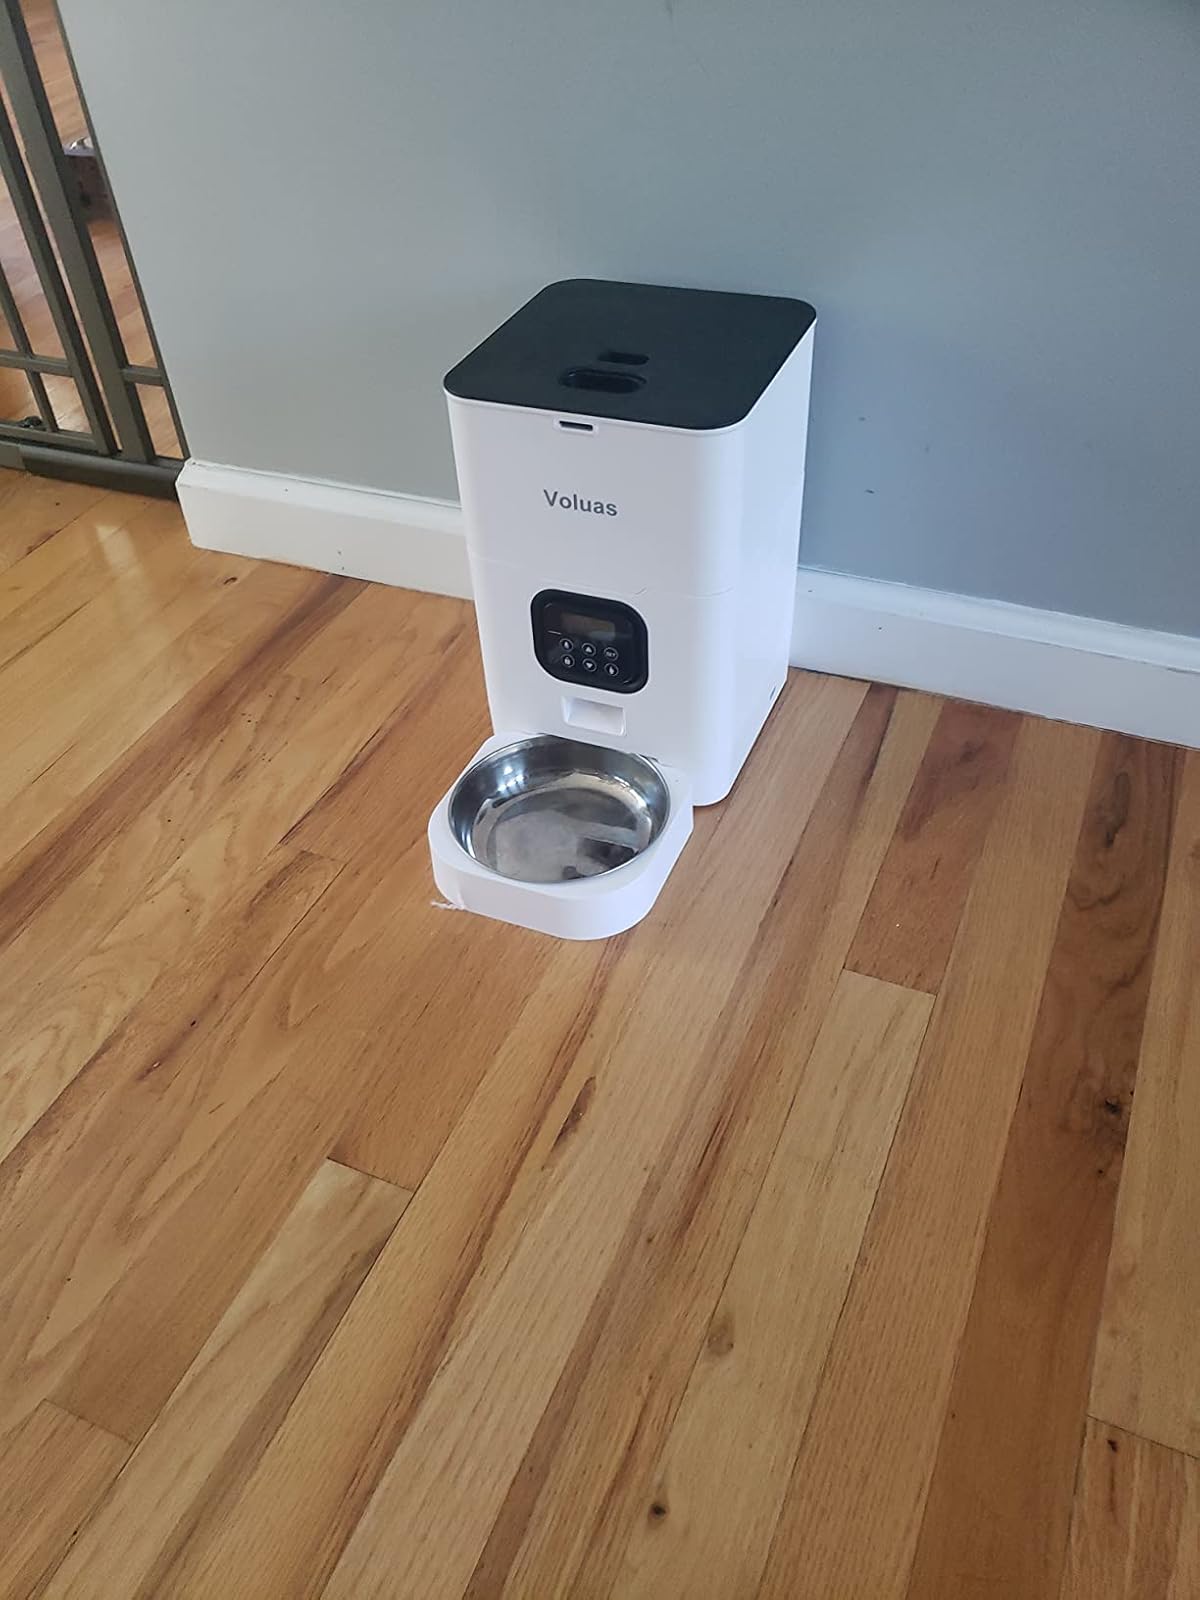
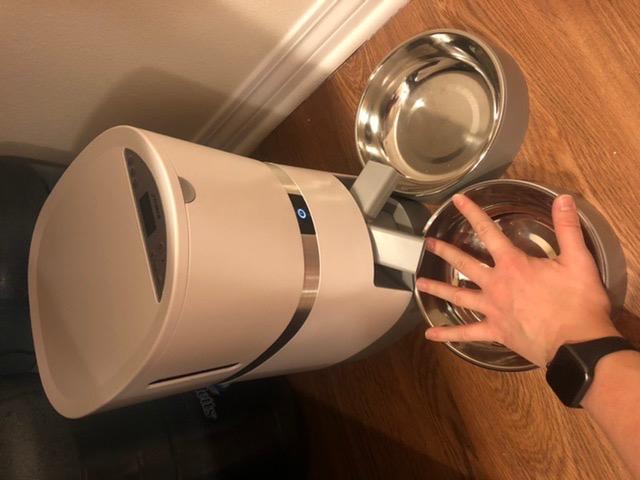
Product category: items_feeder
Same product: no